Ford Fairlane (Australia)

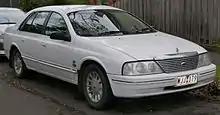
Ford Fairlane (AU II) Ghia

In September 1996, the revised NL Fairlanes and DL LTDs appeared. In 1997, Ford introduced a higher Fairlane Concorde trim, with the same 4.0 and 5.0 L engine choices. No Sportsman variant of the Fairlane was offered.